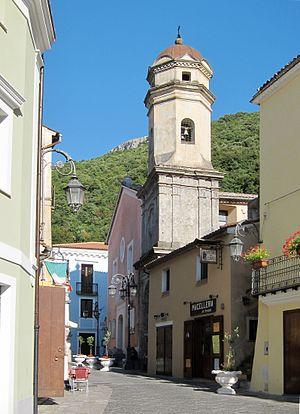
La Chiesa dell'Annunziata à Maratea (Basilicate).
Maratea est une commune italienne d'environ 4 980 habitants, située dans la province de Potenza, dans la région Basilicate, en Italie méridionale.